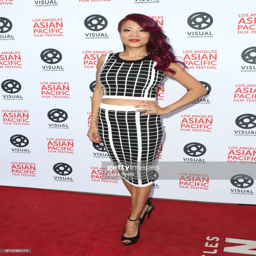
actor attends the 33rd festival opening night premiere .